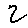
Label: 2